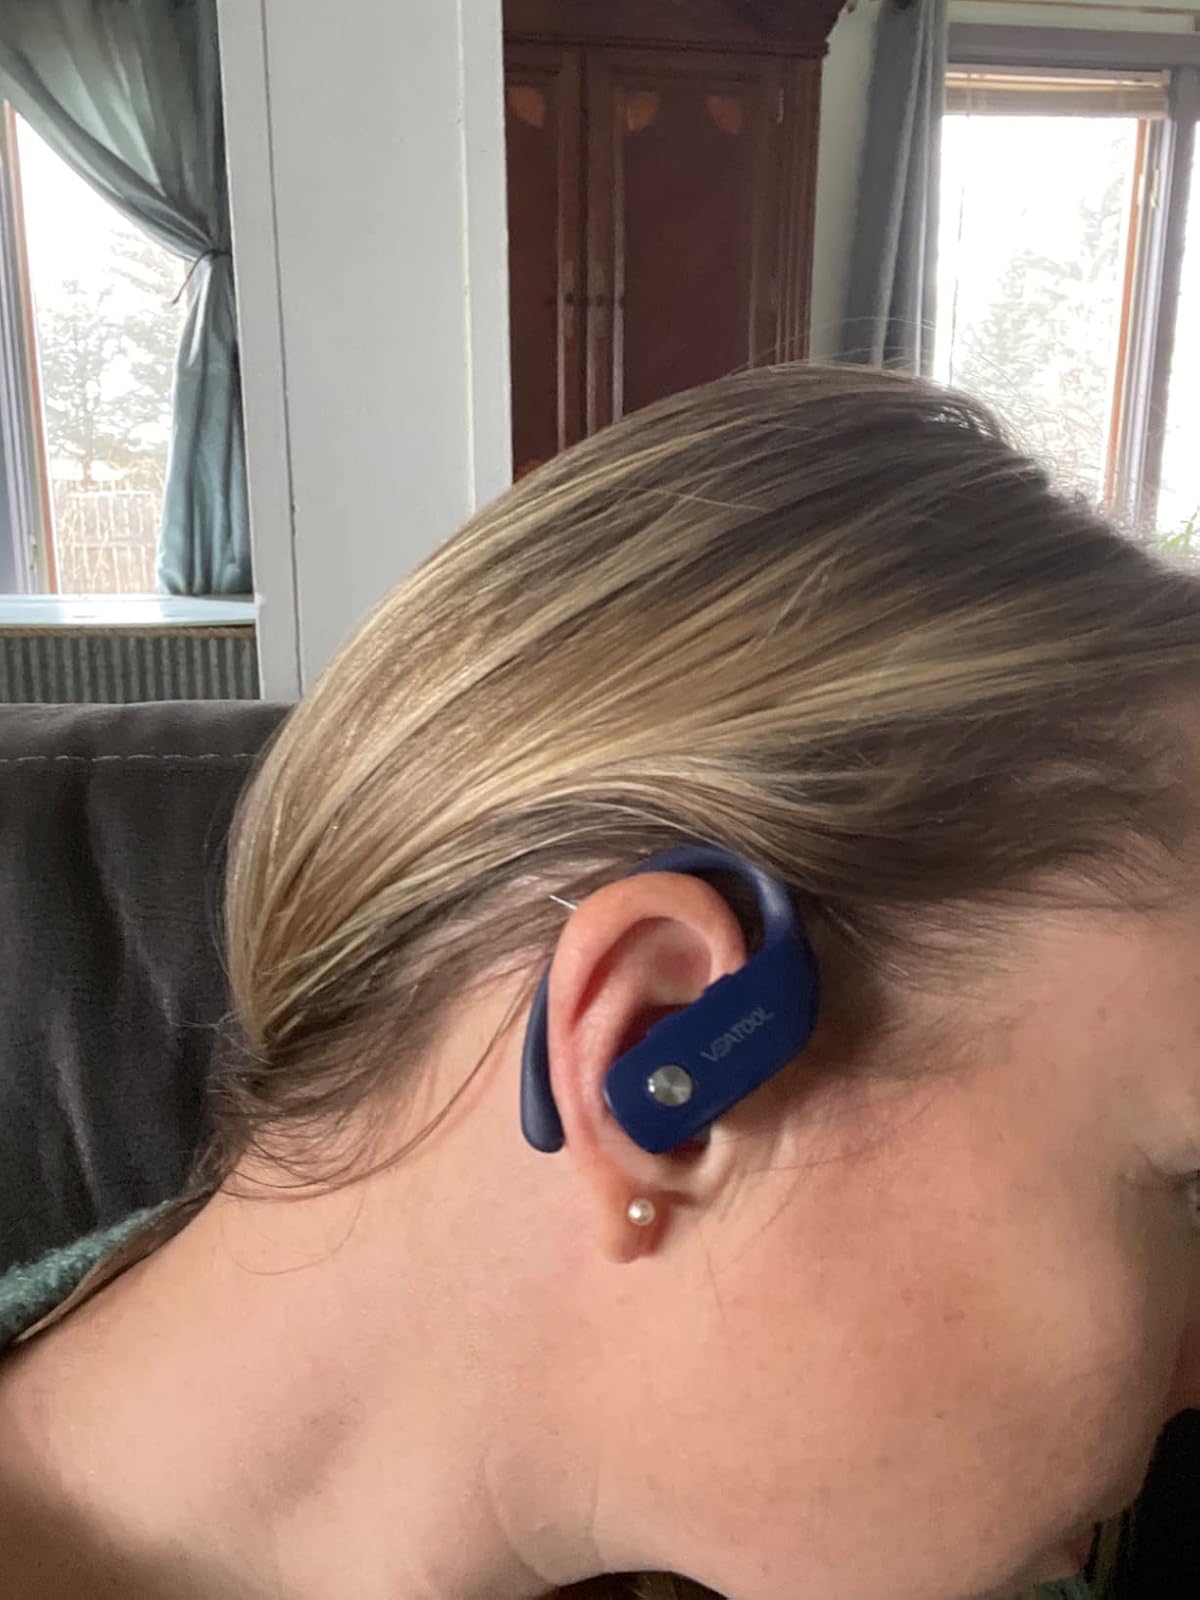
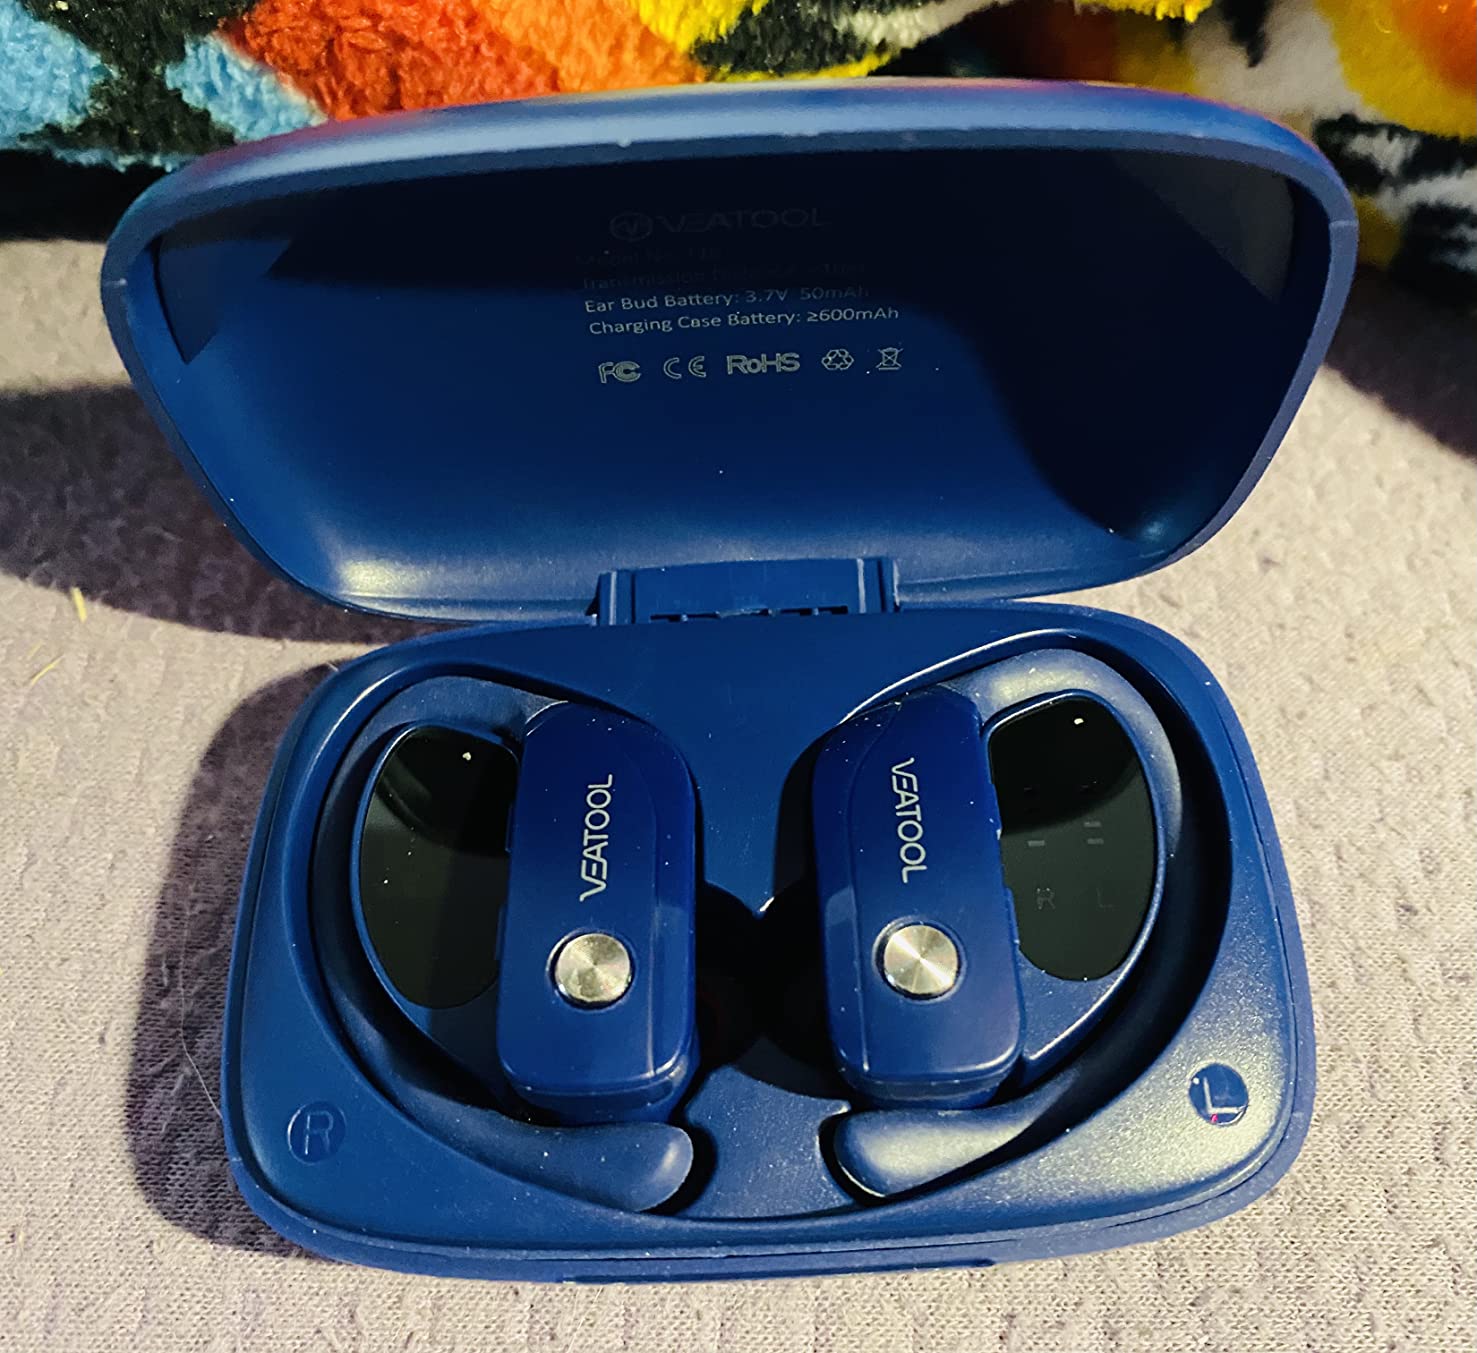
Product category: earbuds
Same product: yes